Karanthai

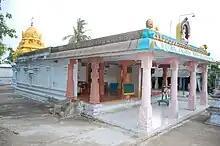
Thirupanamur Digambar Jain Temple

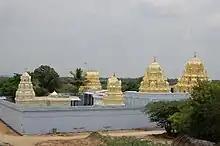
Karandai Digambar Jain Temple complex

The Samadhi of Acharya Akalanka Deva: Between Thirupanamoor and Karanthai lies a memorial with "chhatris" with footprints of ancient Jain sages including the samadhi of logician and Sanskritist Acharya Akalanka Deva, who is known for his discussion of Anekantavada. He was the founder of the Deva Sangha order of Digambar monks.